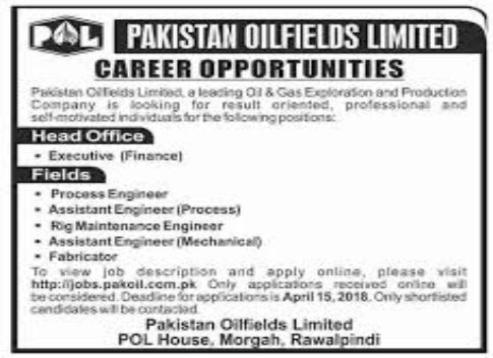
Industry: Transportation